Which point is corresponding to the reference point?
Reference image:
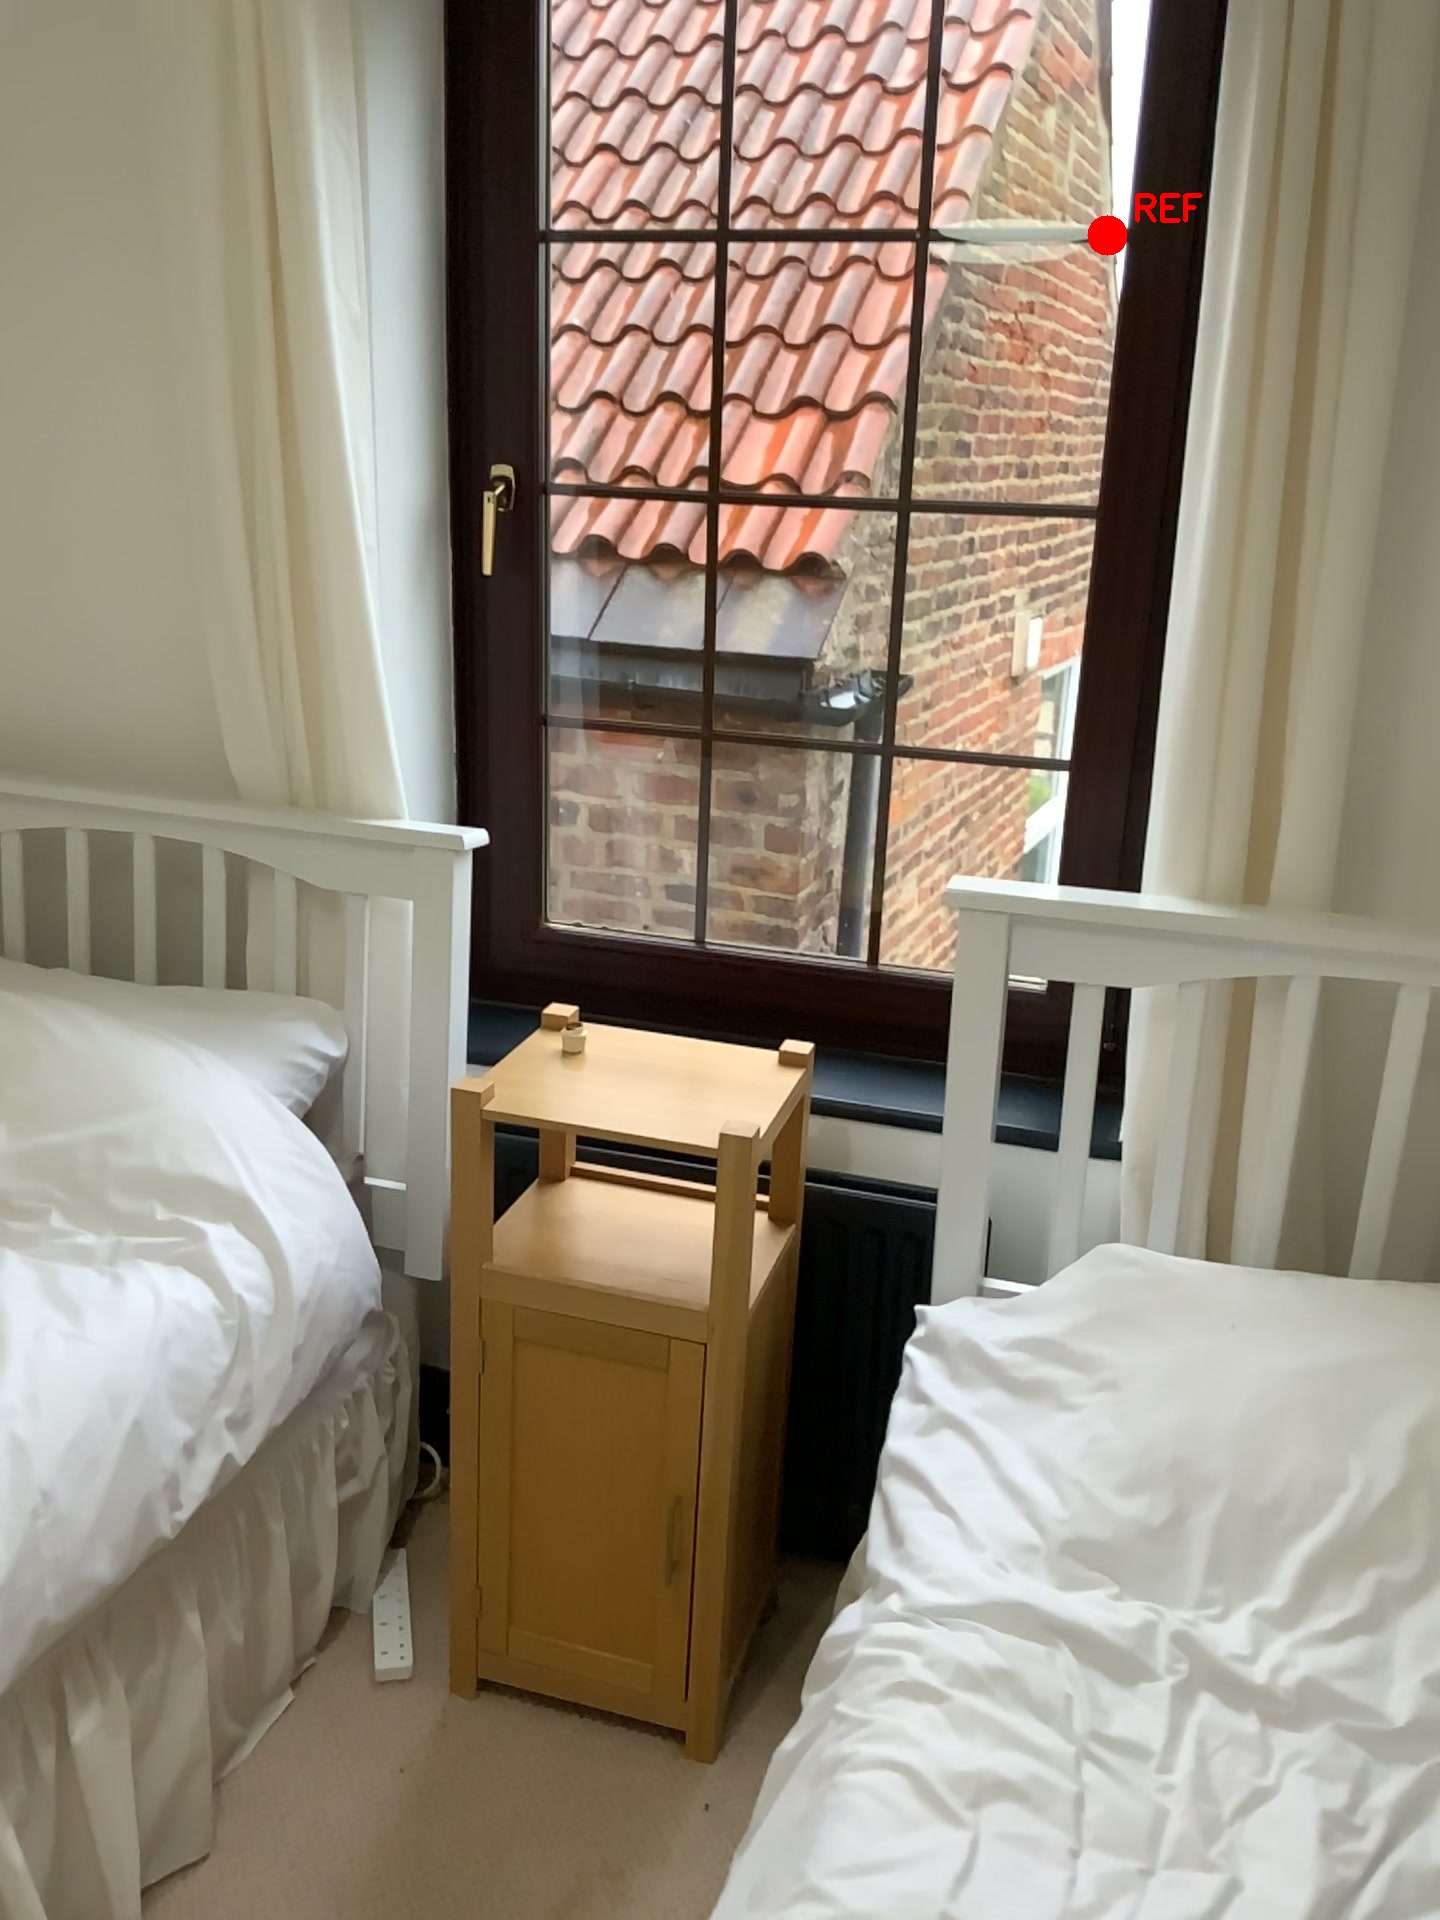
Option image:
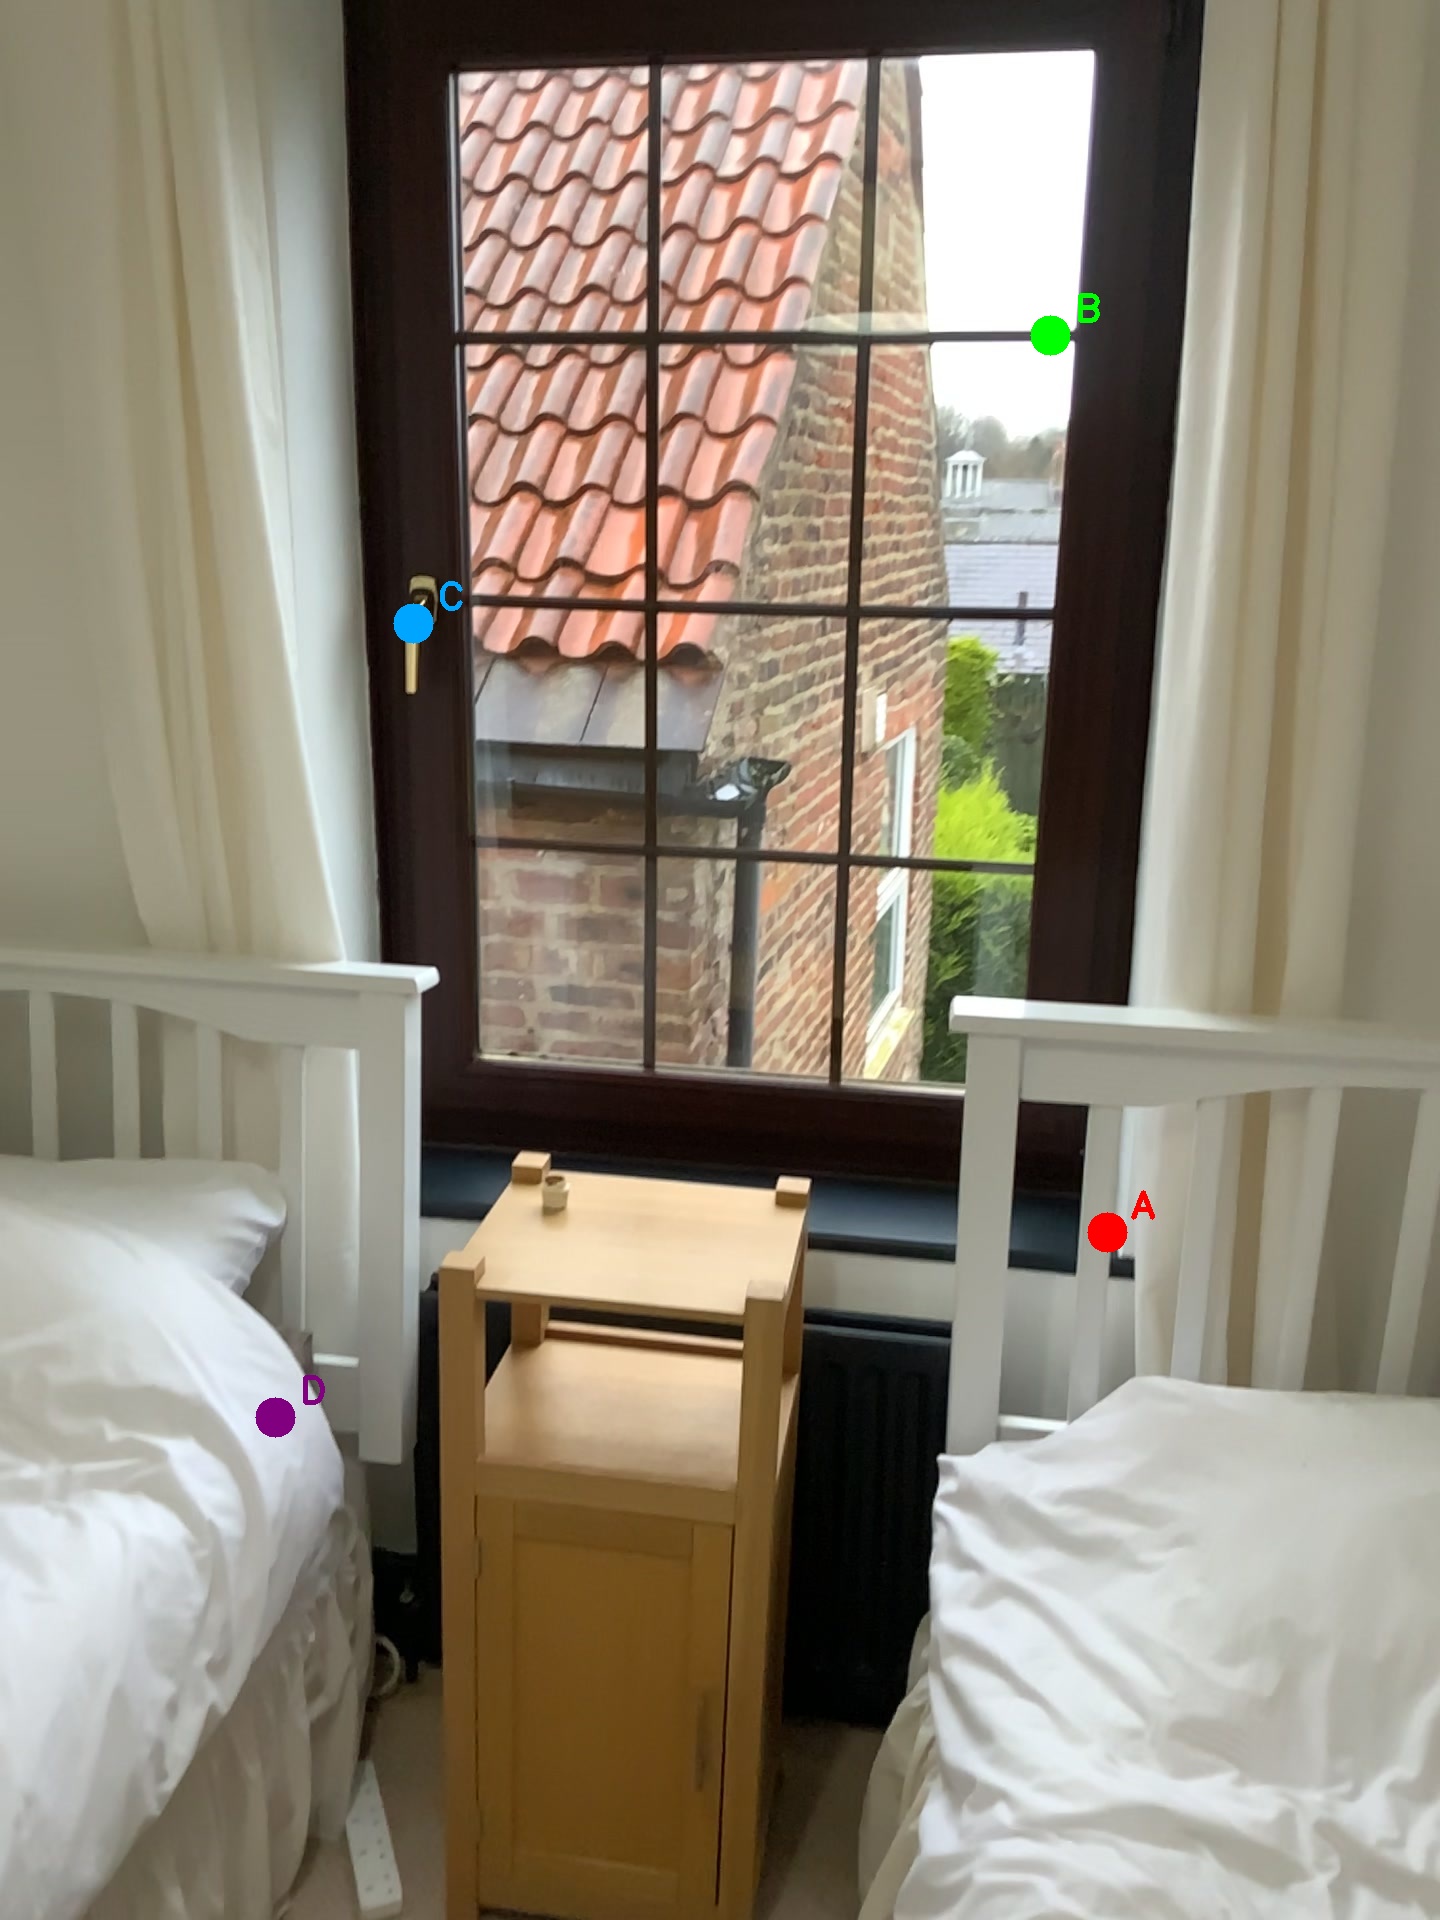
Choices:
Point A
Point B
Point C
Point D
Answer: (B)